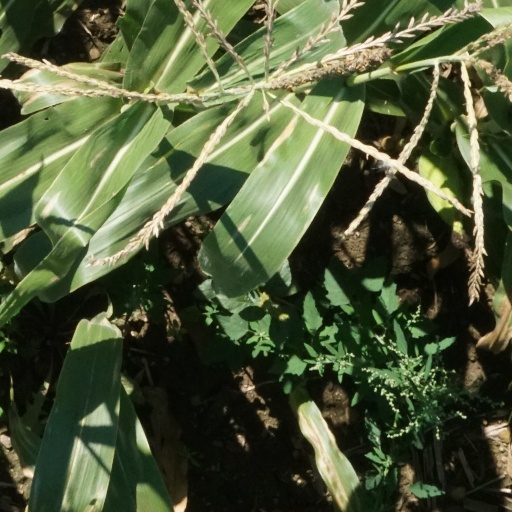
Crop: maize; corn